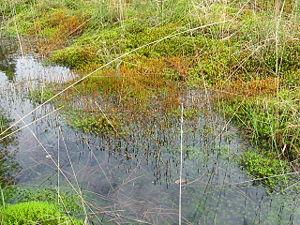
Le parc national De Hoge Veluwe est l'un des plus grands parcs nationaux des Pays-Bas, s'étendant sur 54,5 km² de dunes et forêts achetées par Hélène Kröller-Müller et Anton Kröller au début du XXᵉ siècle et légués à l'État en 1935.